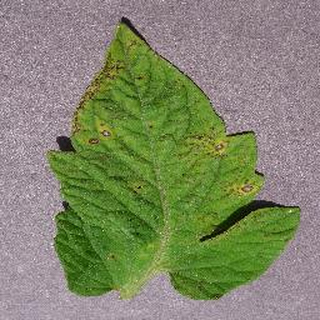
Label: tomato_septoria_leaf_spot